Pedro Opeka

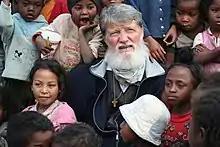
Pedro Opeka with children in Akamasoa

Pedro Pablo Opeka (born June 29, 1948), known also as Father Opeka, is a Catholic Argentinian-Slovenian priest, working as a missionary in Madagascar. For his service to the poor, he was awarded with the Legion of Honor by the former Slovenian Prime Minister Janez Janša and French President Emanuel Macron.